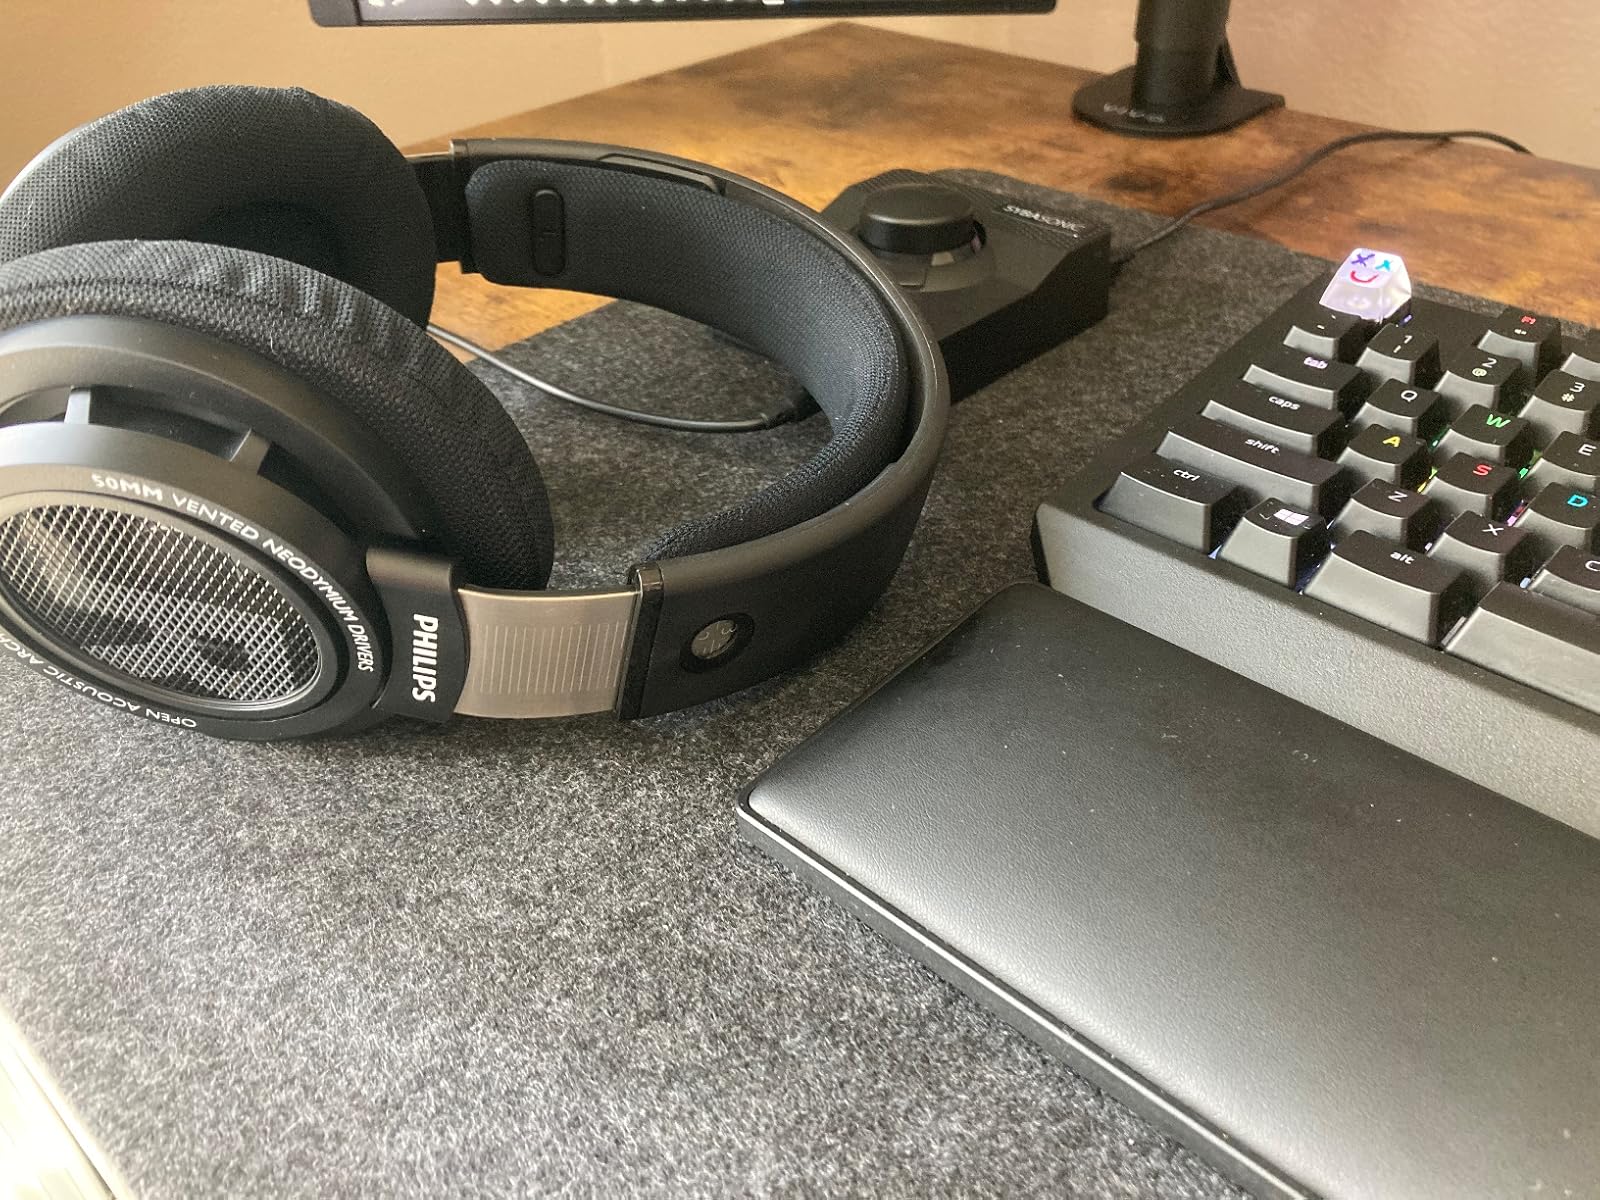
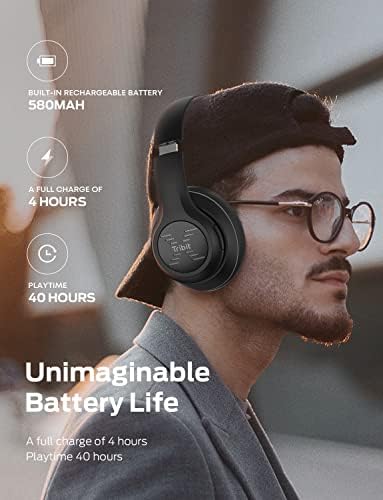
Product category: headphones
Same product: no